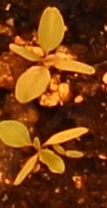
Label: Palmer Amaranth